Rack (torture)

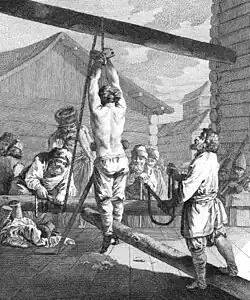
"Punishment with a Great Knout"

In Russia up to the 18th century the rack ("дыба", dyba) was a gallows-like device for suspending the victims (strappado). The suspended victims were whipped with a knout and sometimes burned with torches.